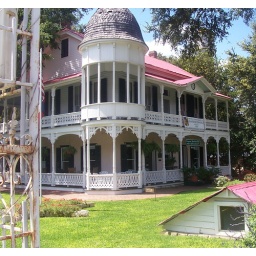
A beautiful home in Gruene, TX that has been refurbished into a bed and breakfast. Talk about a beautiful porch!!!